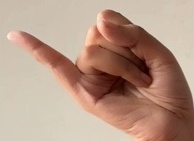
ASL sign: J